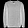
Label: Pullover